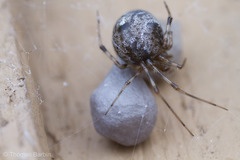
Species: Parasteatoda_tepidariorum